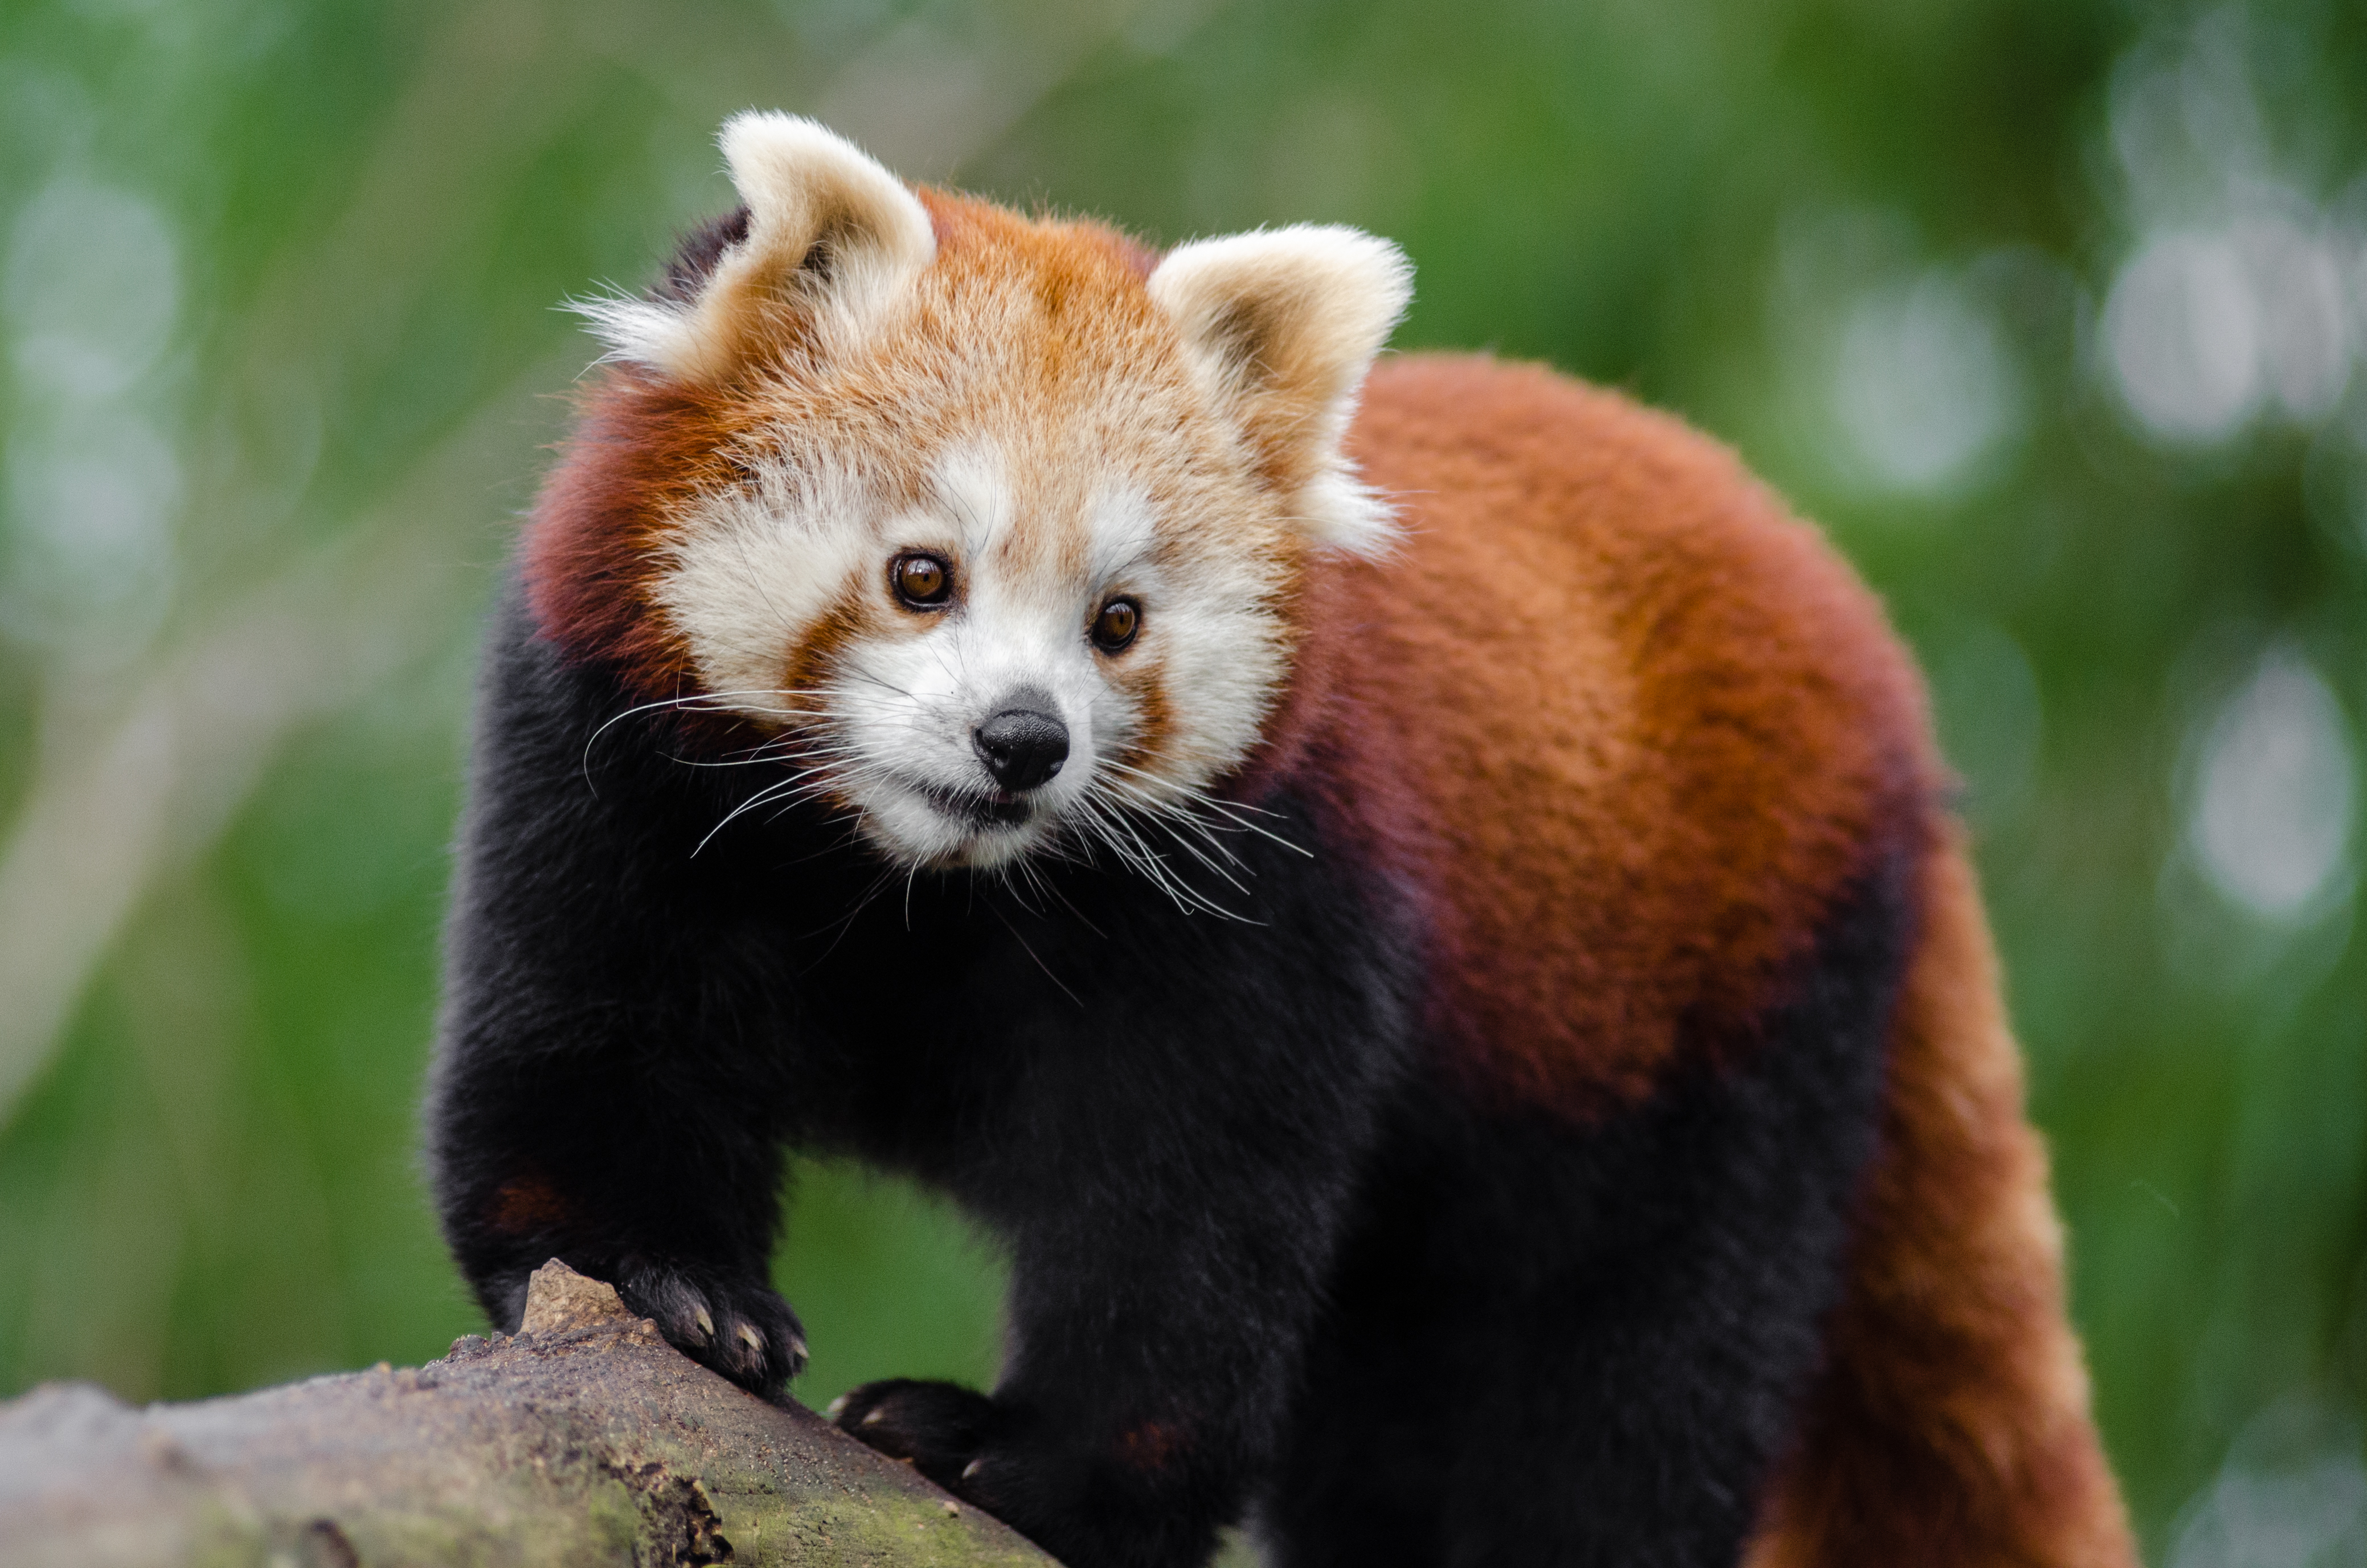
tree, nature, cold, winter, bokeh, vintage, sweet, feet, animal, cute, female, wildlife, zoo, fur, orange, young, green, high, red, foot, mammal, nikon, fauna, red panda, panda, 2015, face, nose, whiskers, paw, tail, animals, ears, endangered, vertebrate, germany, deutschland, natur, paws, tier, iso, ss, fell, grn, gesicht, baum, adorable, bamboo, d7000, roter, kleiner, niedlich, sues, suess, species, bedrohte, tierart, tierpark, weiblich, jungtier, jung, ohren, schwanz, nase, bedroht, ailurus, fulgens, mozilla, firefox, wochenende, weekend, kalt, dog breed group